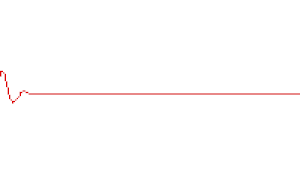
La dispersion, en mécanique ondulatoire, est le phénomène affectant une onde se propageant dans un milieu dit « dispersif », c'est-à-dire dans lequel les différentes longueurs d’onde constituant l'onde ne se propagent pas à la même vitesse. On rencontre ce phénomène pour tous types d'ondes, comme la lumière, le son et les ondes mécaniques.
En physique, un paquet d'onde, ou train d'onde, est une enveloppe ou un paquet contenant un nombre arbitraire d'ondes élémentaires. Il existe aussi des demi paquets d'onde, qui sont des paquets d'onde scindés en quadrature de phase. En mécanique quantique, le paquet d'onde possède une signification particulière : il est interprété comme étant une onde de probabilité qui décrit la probabilité pour une particule dans un état donné d'avoir une position et une quantité de mouvement données. Cette interprétation n'est pas compatible avec l'onde du chat de Schrödinger : comme on ne peut pas faire une combinaison linéaire des ondes de matière du chat vivant et du chat mort, ces ondes n'obéissent pas à une équation linéaire comme le suppose la mécanique quantique. L'utilisation de la mécanique quantique pour traiter des problèmes complexes nécessite des corrections par exemple l'introduction de particules convenables.